Maurice Dunand

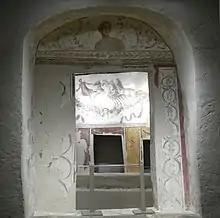
Roman tomb with frescoes, excavated in 1939 by Dunand in Burj el-Shemali and restored at the National Museum Beirut

Maurice Dunand (4 March 1898 – 23 March 1987) was a prominent French archaeologist specializing in the ancient Near East, who served as director of the Mission Archéologique Française in Lebanon. Dunand excavated Byblos from 1924 to 1975, and published a Byblos syllabary in his monograph "Byblia Grammata" in 1945. The Neolithic of Lebanon was divided by Dunand into three stages based on the stratified levels of Byblos. From 1963 onwards, Dunand also thoroughly excavated the site of the Temple of Eshmun near Sidon.